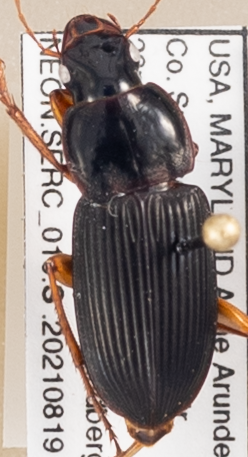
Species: Harpalus pensylvanicus
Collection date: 2021-08-19
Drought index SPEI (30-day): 0.77
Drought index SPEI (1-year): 1.064
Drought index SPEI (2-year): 1.69